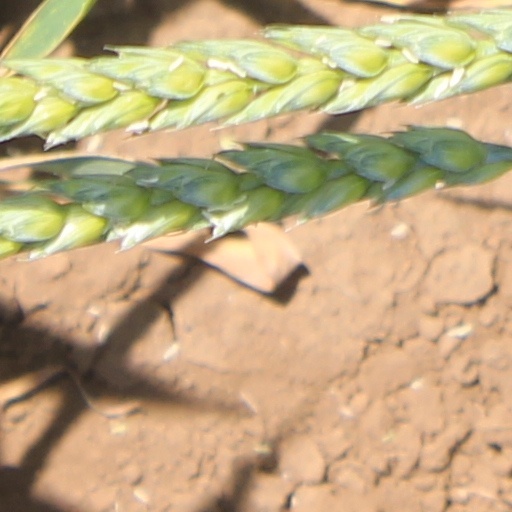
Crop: wheat